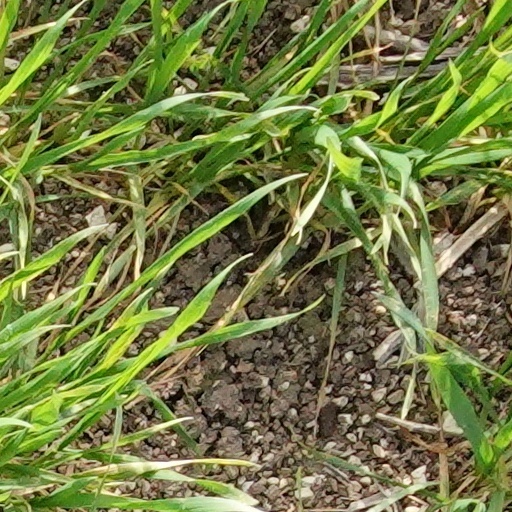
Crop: wheat